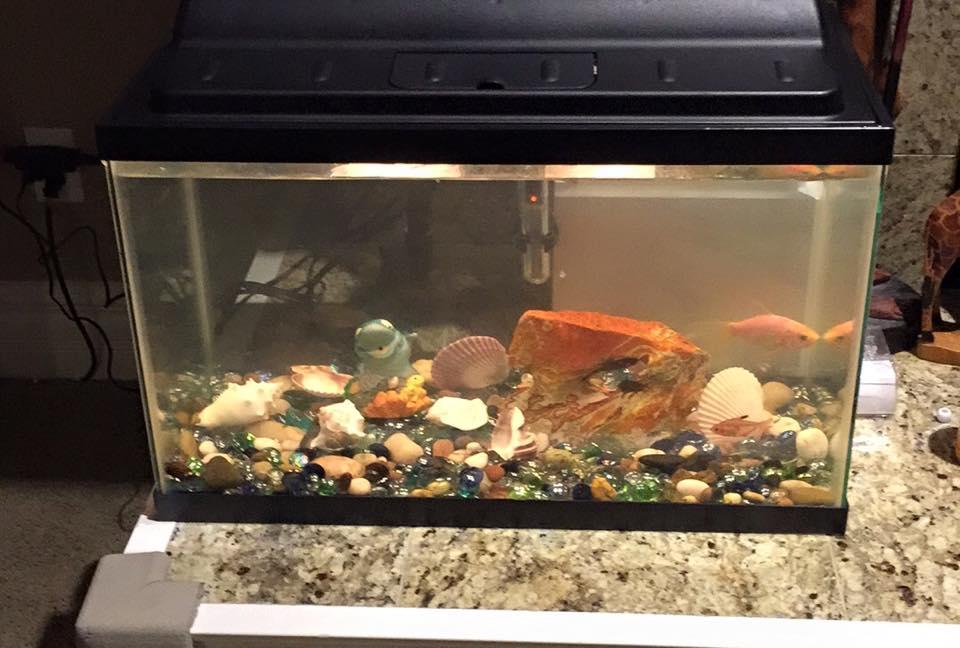
Samaki wa rangi mbalimbali wanaoelea kwa utulivu ndani ya mabwawa yaliyotengenezwa kwa ustadi, kuwakilisha dhana ya ufugaji endelevu wa samaki, mbinu ya kisasa ya uzalishaji wa chakula inayochangia usalama wa lishe, kukuza ajira kwa vijana na kuendeleza matumizi bora ya rasilimali za maji katika jamii.